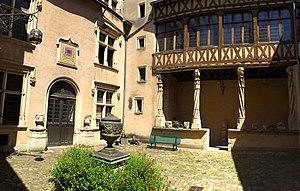
Cour intérieure de l'hôtel Fumé à Poitiers (Vienne, France)
L'Hôtel Fumé, parfois écrit Fumée ou Fumey, est un édifice de style gothique flamboyant construit à Poitiers entre le xvᵉ siècle et le xviᵉ siècle. Édifice assis au sommet du versant sur lequel se précipite rudement la rue de la Chaîne, l'Hôtel Fumé abrite aujourd'hui l'administration et quelques salles de la faculté de Sciences humaines de l'Université de Poitiers.